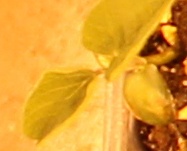
Label: Soybean